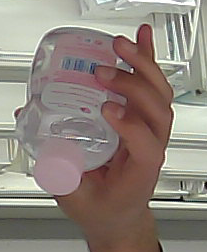
Product: johnson_baby